1992 SEC Championship Game

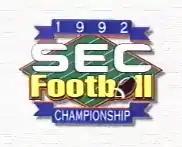
1992 SEC Championship logo

The 1992 SEC Championship Game was played on December 5, 1992, at Legion Field in Birmingham, Alabama. The Southeastern Conference (SEC) was the first conference in NCAA Division I college football to host a post-season conference championship game, and the 1992 game was the first time the SEC Championship Game was held. The inaugural match-up determined the 1992 SEC football champion. The Alabama Crimson Tide of the University of Alabama, winners of the SEC Western Division, defeated the Florida Gators of the University of Florida, who won the SEC Eastern Division, by a score of 28-21.